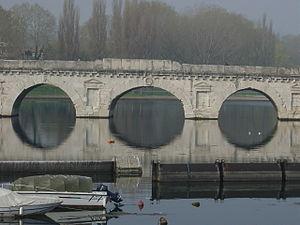
Le Green's Bridge est une passerelle au-dessus de la Nore à Kilkenny construite en 1766.